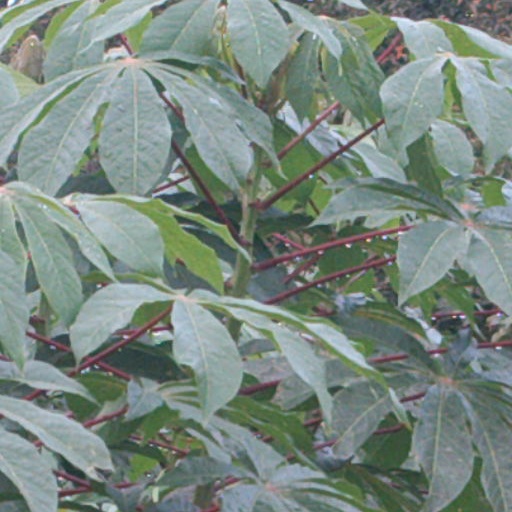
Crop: cassava